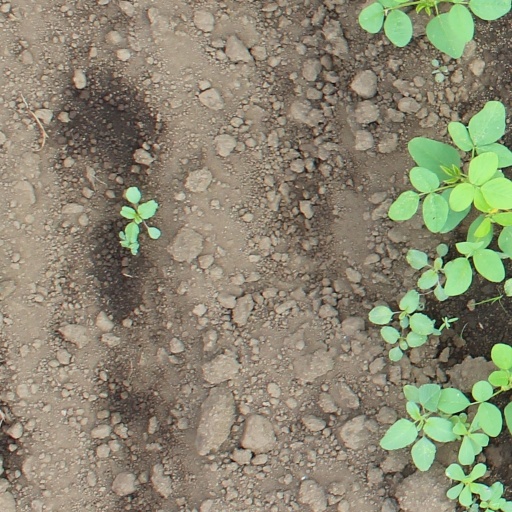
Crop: soybean